Dymphna

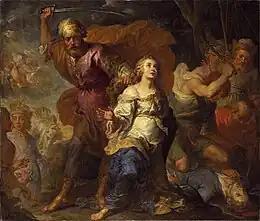
"Martyrdom of St Dymphna and St Gerebernus" by Jacques de l'Ange

When Dymphna learned of her father's intentions, she swore to uphold her vows and fled his court along with her confessor Father Gerebernus, two trusted servants, and the king's fool. Together they sailed towards the Continent, eventually landing in what is present-day Belgium, where they took refuge in the town of Gheel.